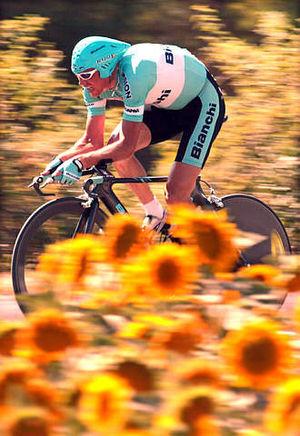
L'équipe cycliste Bianchi est une équipe cycliste italienne sur route, ayant pour sponsor le fabricant de cycles Bianchi. L'équipe a existé avec différents co-sponsors en 1899 et 1900, puis de 1905 à 1966, puis à partir de 1973 et ce jusqu'en 1989. La marque italienne refait deux apparitions dans le monde du cyclisme en 1993 et de 2003 à 2006. Elle sponsorise également dans les années 1990 et 2000 des coureurs en VTT.